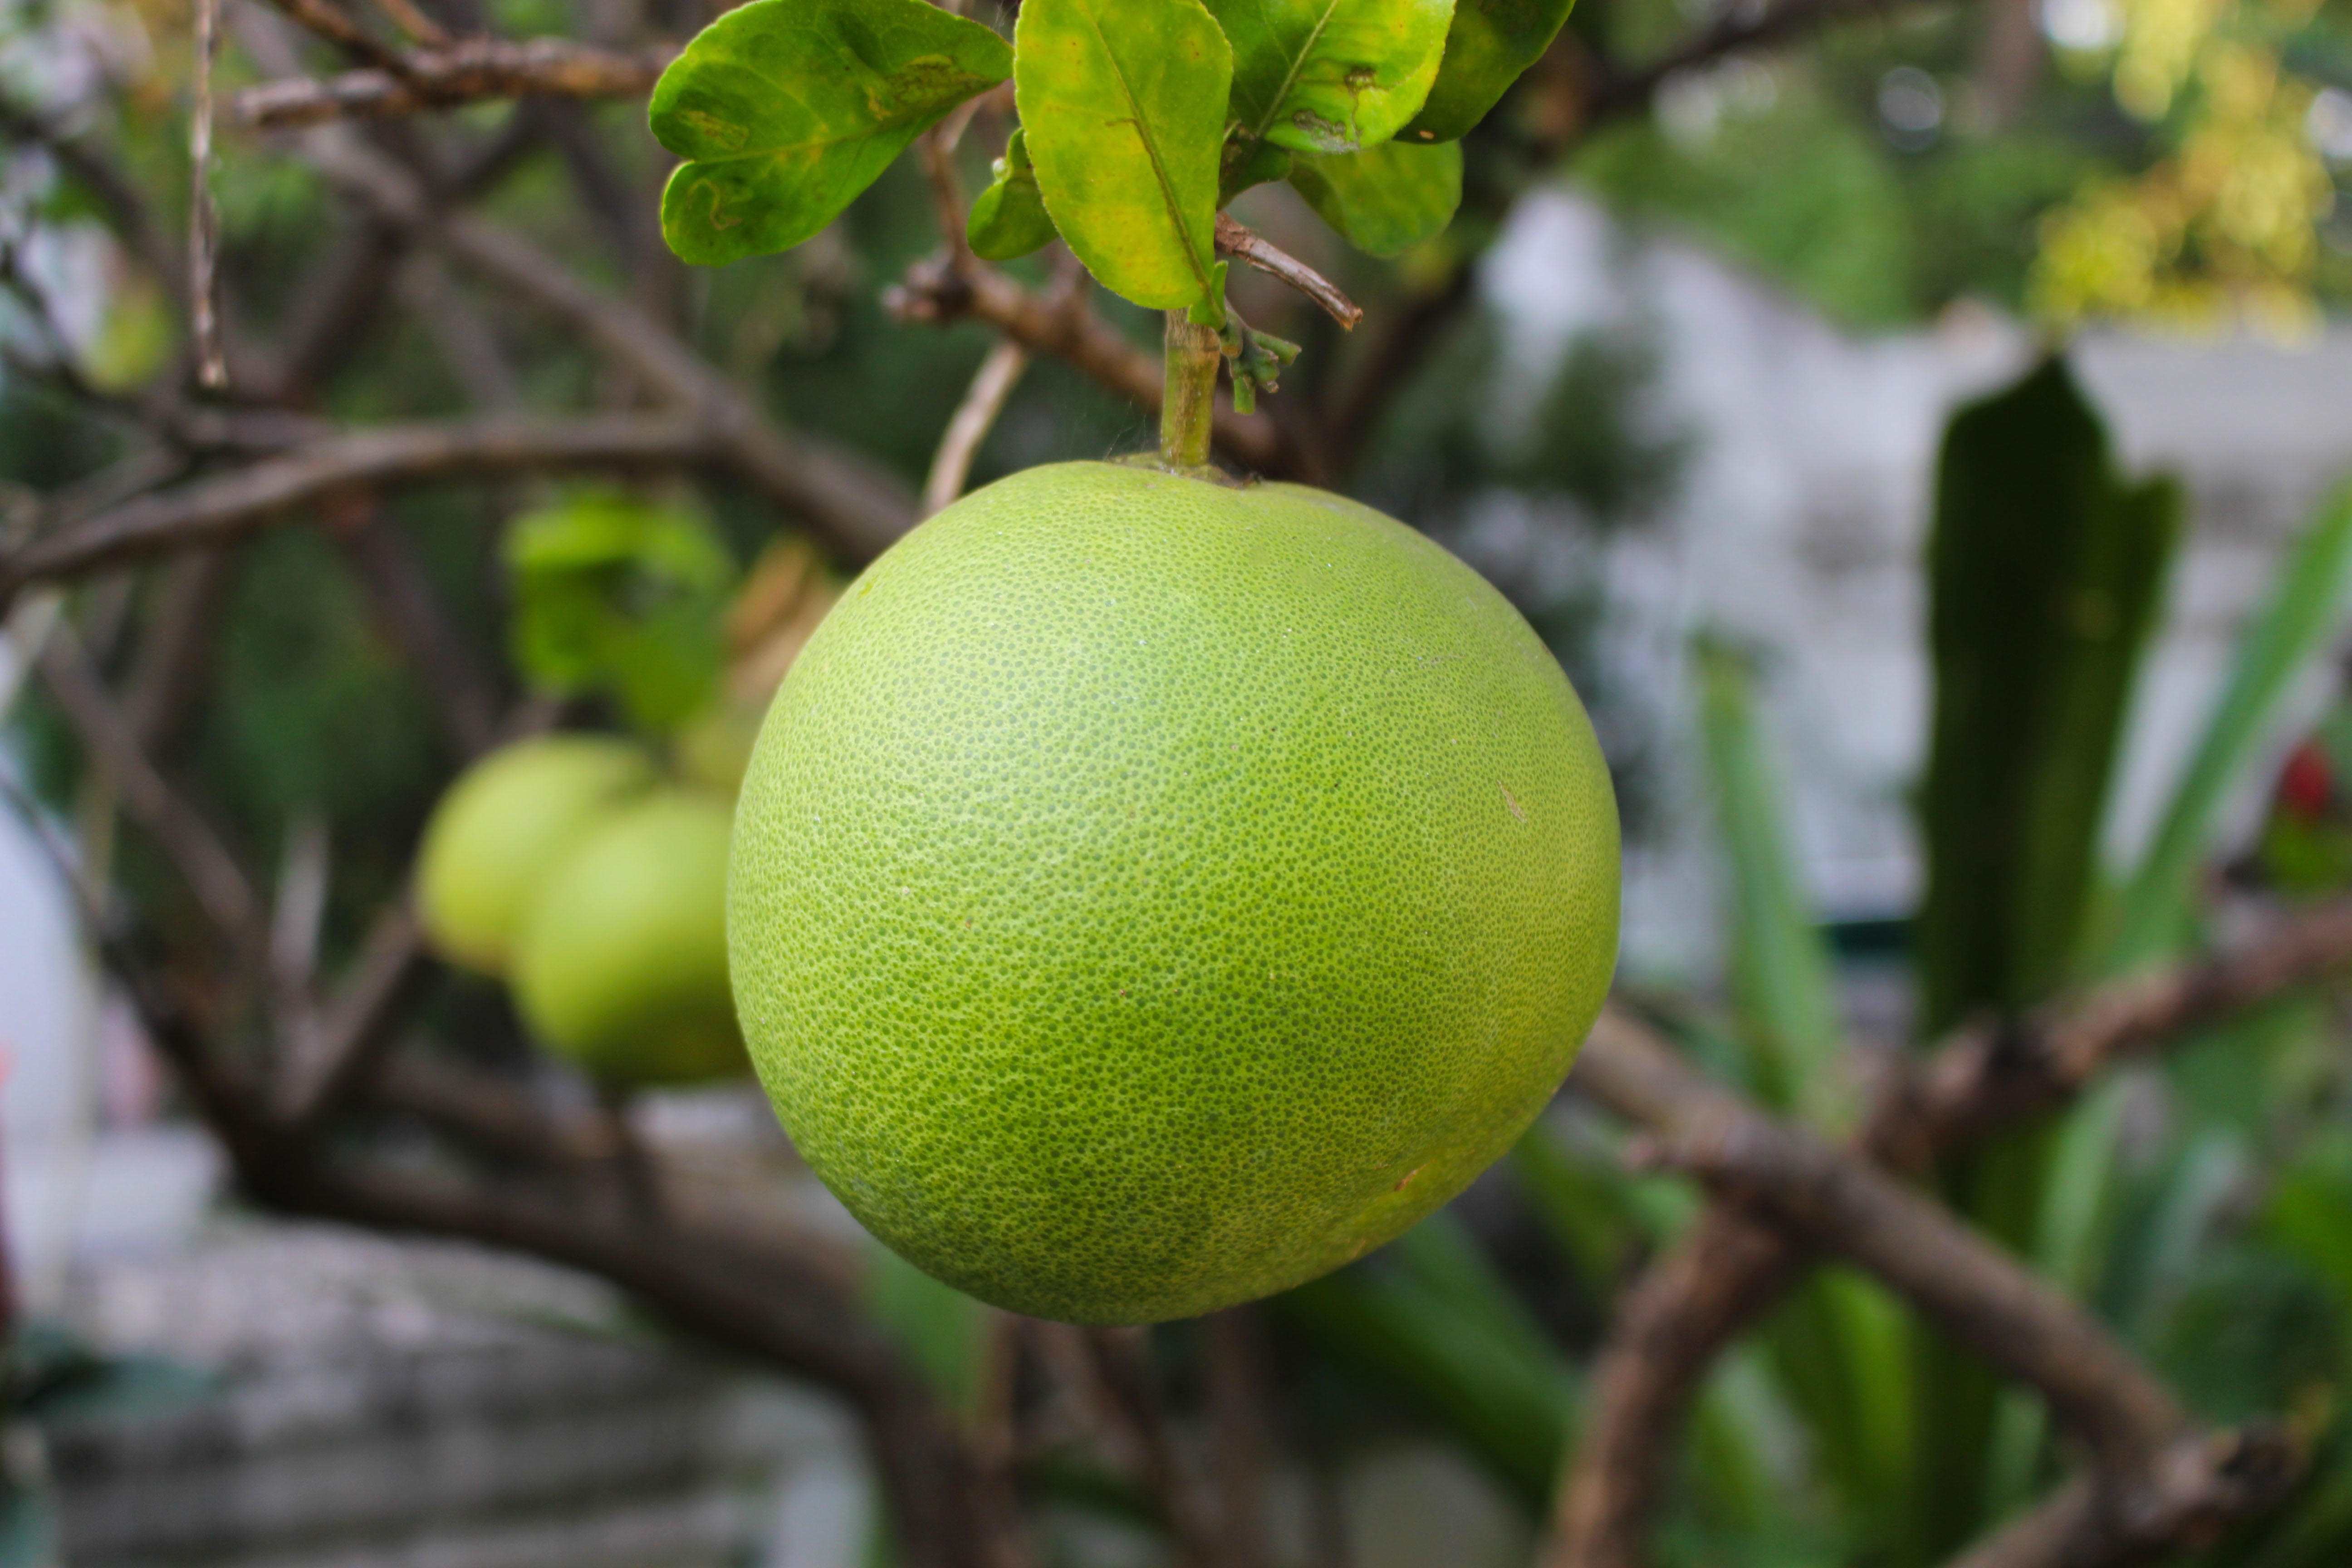
branch, plant, fruit, sweet, flower, food, green, produce, tropical, natural, fresh, juicy, healthy, dessert, flora, delicious, thailand, grapefruit, lime, tasty, exotic, pomelo, diet, organic, citrus, flowering plant, bitter orange, land plant, sweet lemon, key lime, yuzu, thai pomelo fruit